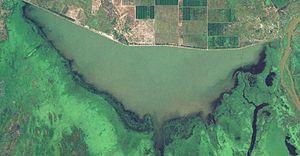
Pouss est un village situé dans l’arrondissement de Maga, département du Mayo-Danay, dans la Région de l'Extrême-Nord Cameroun. Ce village cosmopolite est occupé en majeure partie par les Musgum qui cohabitent avec d'autres peuples minoritaires tels que: les Massa, Kanouri, arabes Choa, Peul et bien d'autres. Il est dirigé par un sultan, celui en fonction en 2016 étant Abba Mbang Oumar.
Maga est une commune du Cameroun située dans la région de l'Extrême-Nord et le département du Mayo-Danay, à proximité de la frontière avec le Tchad.